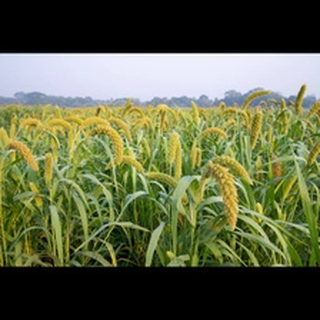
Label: wheat_blast